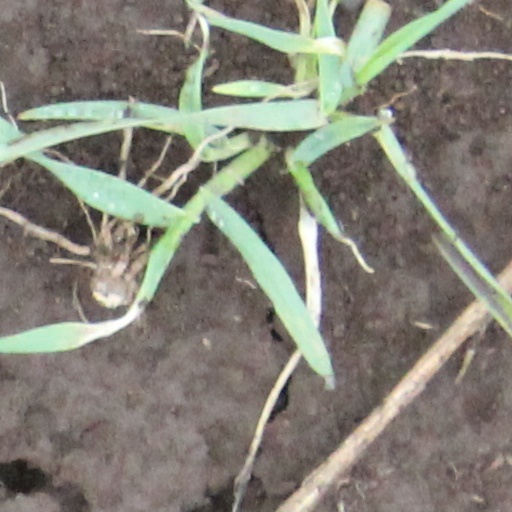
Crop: wheat